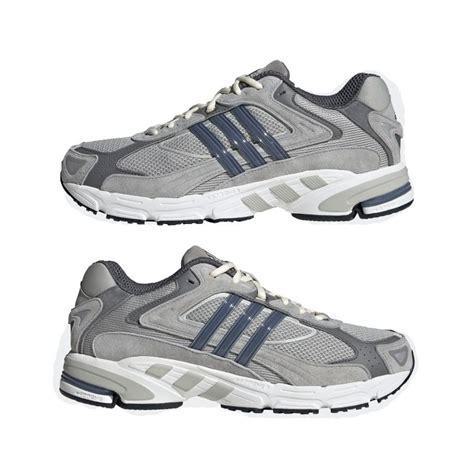
Brand: Adidas
Model: Response Cl